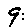
Label: 9